List of QWERTY keyboard language variants

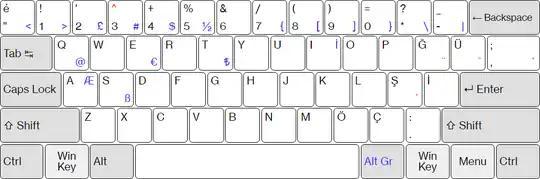
Turkish Q-keyboard layout

The current Romanian National Standard SR 13392:2004 establishes two layouts for Romanian keyboards: a "primary" one and a "secondary" one.